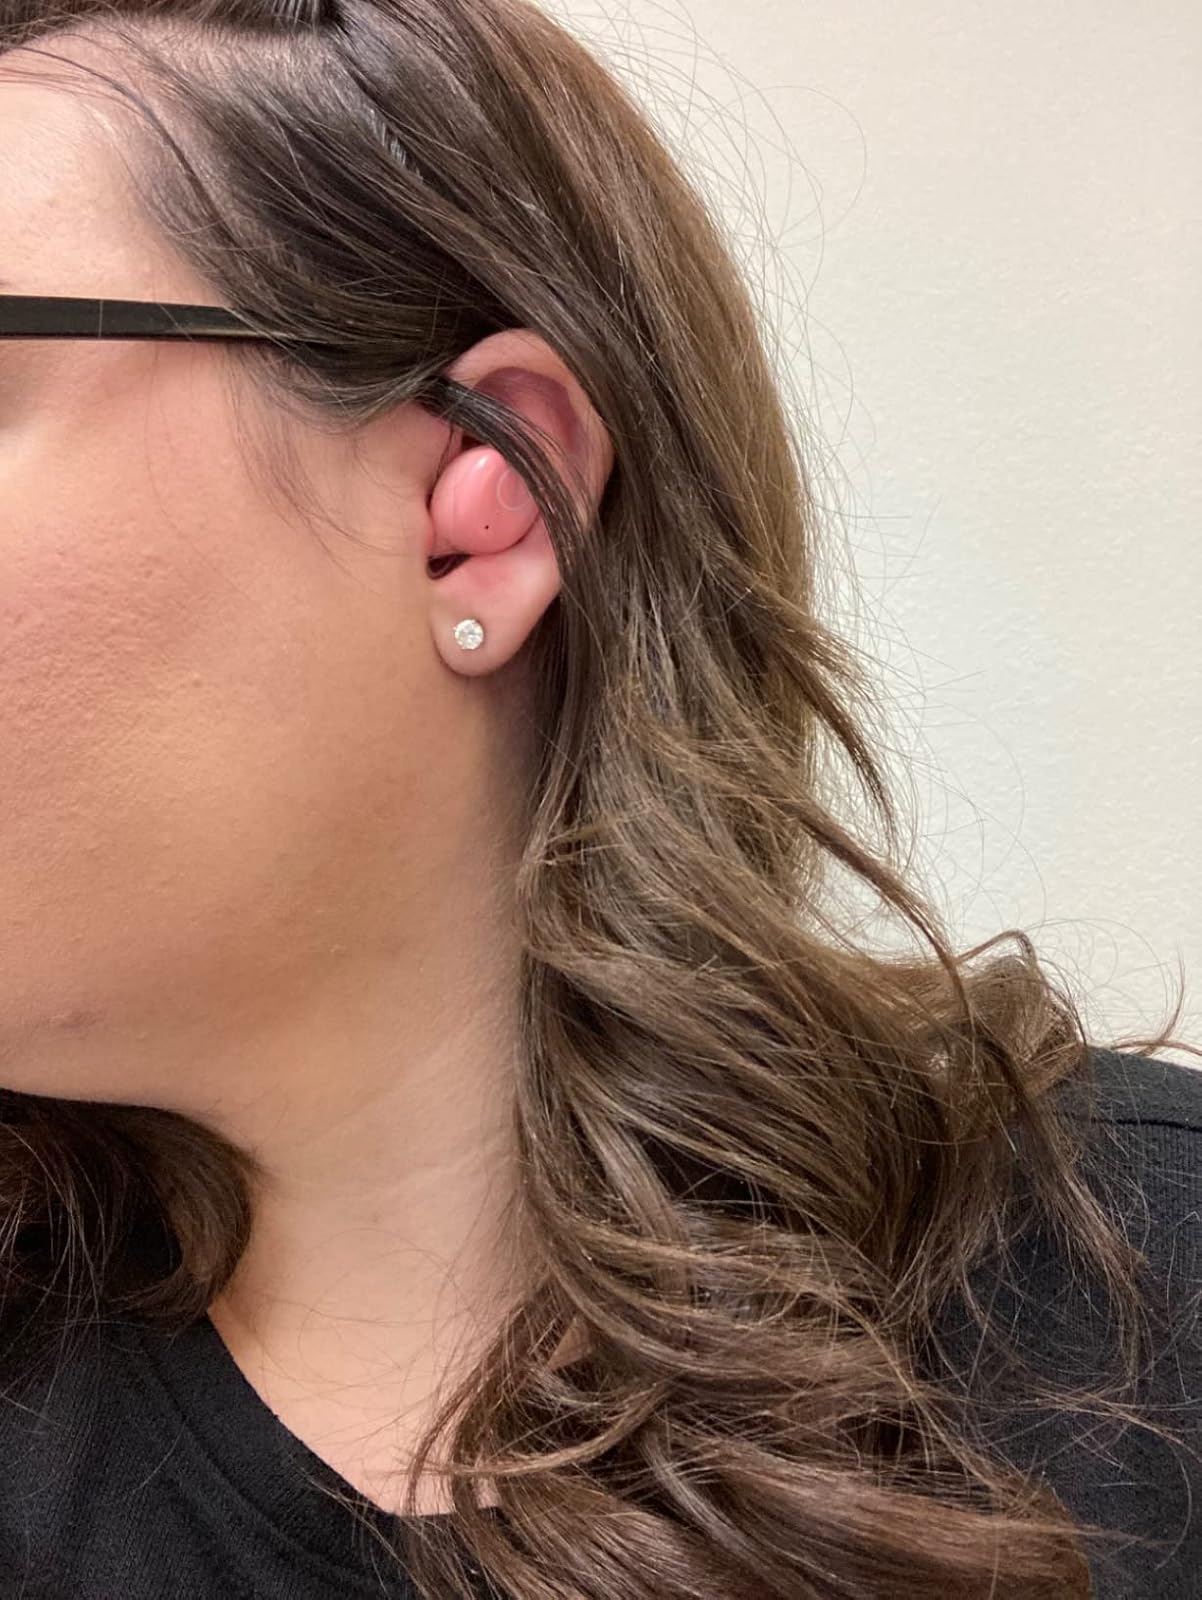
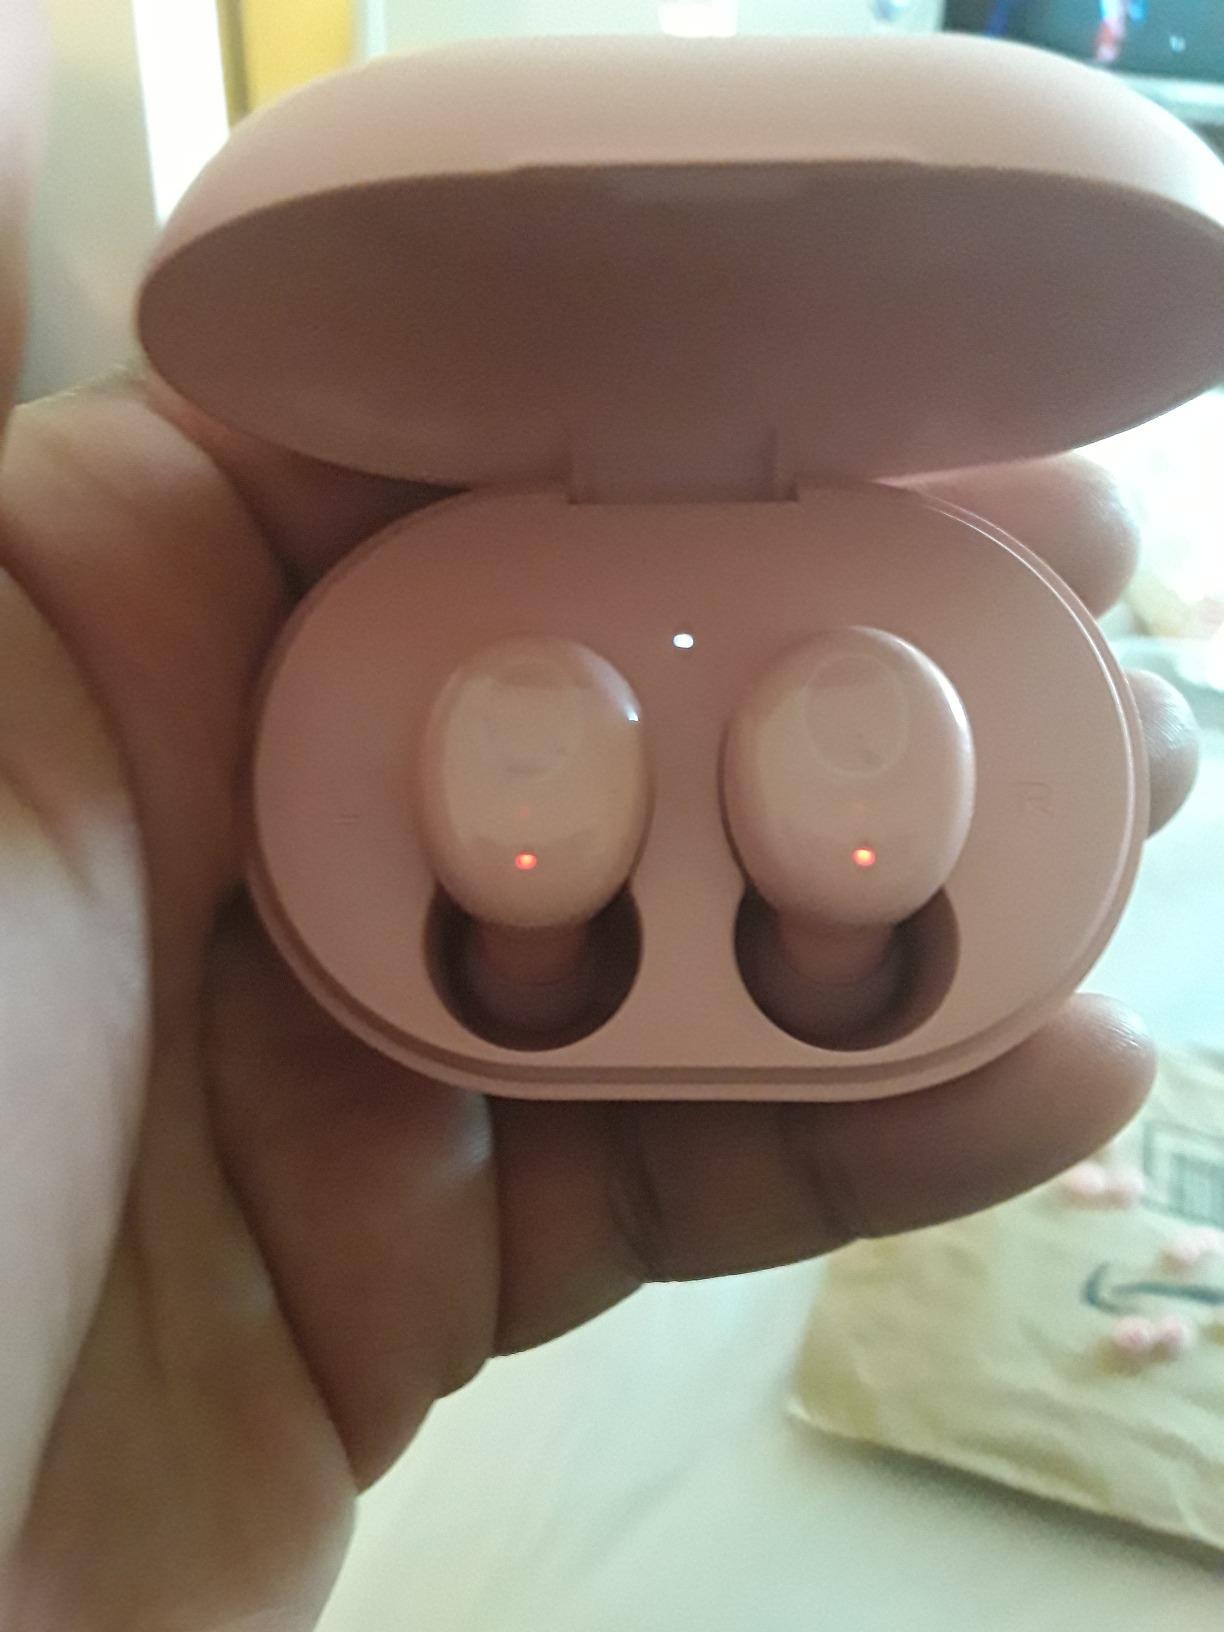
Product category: earbuds
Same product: yes